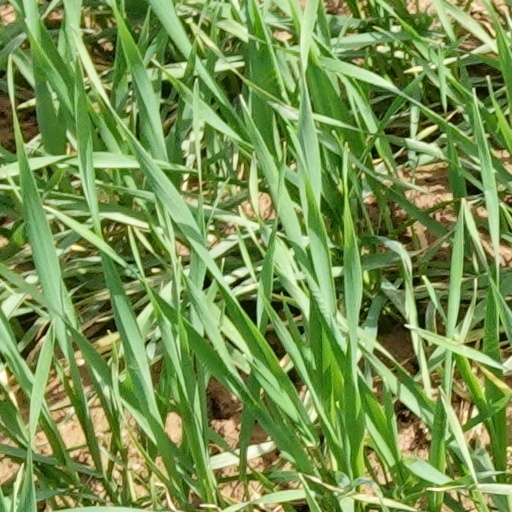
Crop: wheat